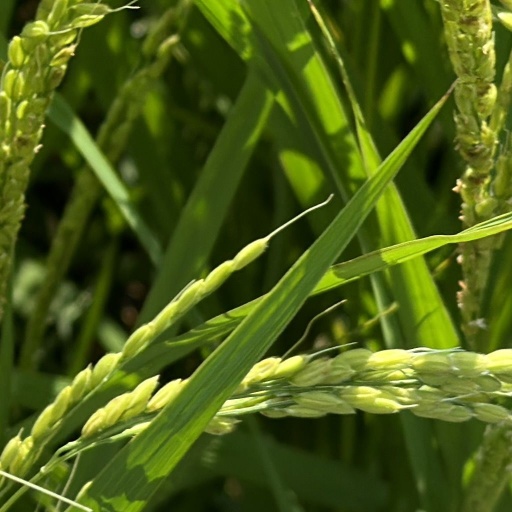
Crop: rice